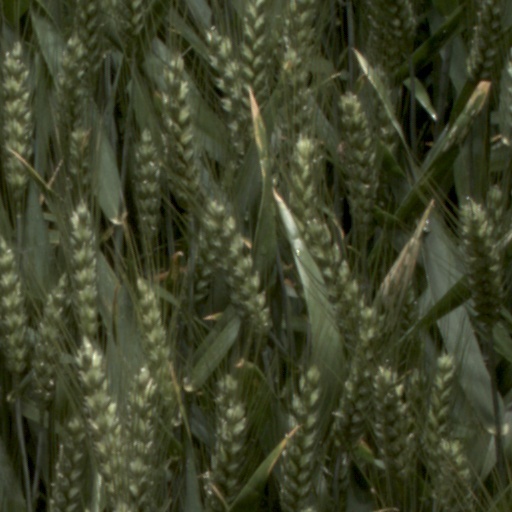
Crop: wheat